Jon Wilkin

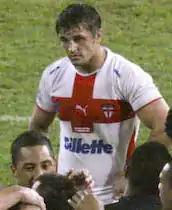
Wilkin playing against the Kiwis at the 2008 RLWC

Wilkin was called in to the Tri Nations squad in 2005 but did not feature in the competition.